Viktor Skála

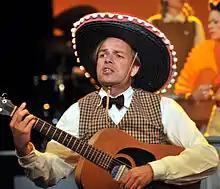
Viktor Skála

Viktor Skála is a Czech stage and television actor. He was born on 3 March 1968, Brno, Czechoslovakia. He is a member of the Brno City Theatre.